Cunedda

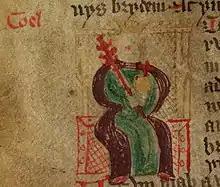
King Coel Hen, father-in-law of Cunedda

Of Cunedda personally even less is known. Probably celebrated for his strength, courage, and ability to rally the beleaguered Romano-British forces of the region, he eventually secured a politically advantageous marriage to Gwawl, daughter of King Coel Hen, the Romano-British ruler of Eboracum (modern York) appointed by Magnus Maximus, and is claimed to have had nine sons. The early kingdoms of Ceredigion and Meirionnydd were supposedly named after his two sons King Ceredig and King Meirion.